Bande dessinée

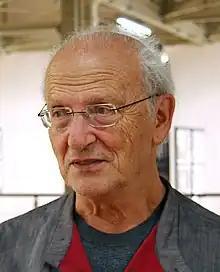
BD artist Mœbius (2008), who achieved international renown through "Métal Hurlant"

The aftermath of the May 1968 social upheaval brought many mature – as in aimed at an adult readership – BD magazines, something that had not been seen previously and virtually all of them of purely French origin, which was also indicative of France rapidly becoming the preeminent force in the (continental) European BD world, eventually usurping the position the Belgians held until then. "L'Écho des Savanes" (from new publisher , founded by "Pilote" defectors Nikita Mandryka, Claire Bretécher and Marcel Gotlib), with Gotlib's pornography watching deities and Bretécher's "Les Frustrés" ("The Frustrated Ones"), and "Le Canard Sauvage" ("The Wild Duck/ Mag"), an art-zine featuring music reviews and BDs, were among the earliest. Following suit was "Métal Hurlant" (vol. 1: December 1974 – July 1987 from also new French publisher Les Humanoïdes Associés, founded by likewise "Pilote" defectors, Druillet, Jean-Pierre Dionnet and Mœbius) with the far-reaching science fiction and fantasy of Mœbius, Druillet, and Bilal. Its translated counterpart made an impact in America as "Heavy Metal". This trend continued during the seventies, until the original "Métal Hurlant" folded in the early eighties, living on only in the American edition, which soon had an independent development from its French-language parent. Nonetheless, it were these publications and their artists which are generally credited with the revolutionizing and emancipation of the Franco-Belgian BD world. As indicated, most of these early adult magazines were established by former "Pilote" BD artists, who had left the magazine to break out on their own, after they had staged a revolt in the editorial offices of Dargaud, the publisher of "Pilote", during the 1968 upheaval, demanding and ultimately receiving more creative freedom from then editor-in-chief René Goscinny (see also: ""Jean "Mœbius" Giraud on his part in the uprising at Pilote"").